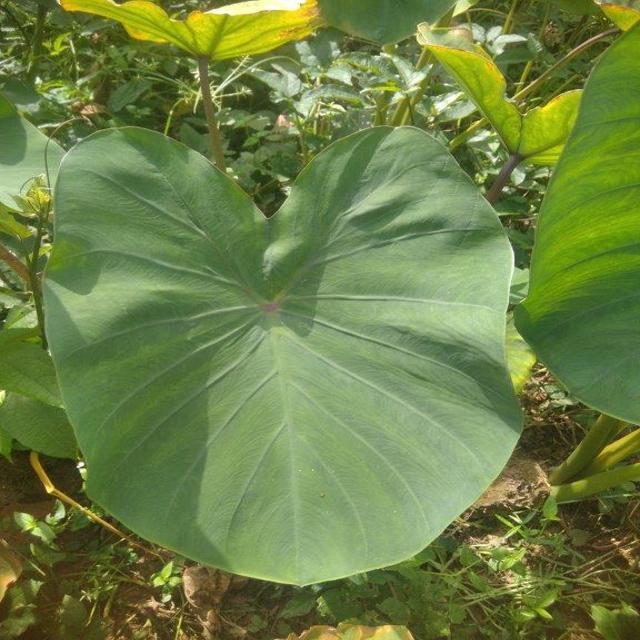
Label: Healthy